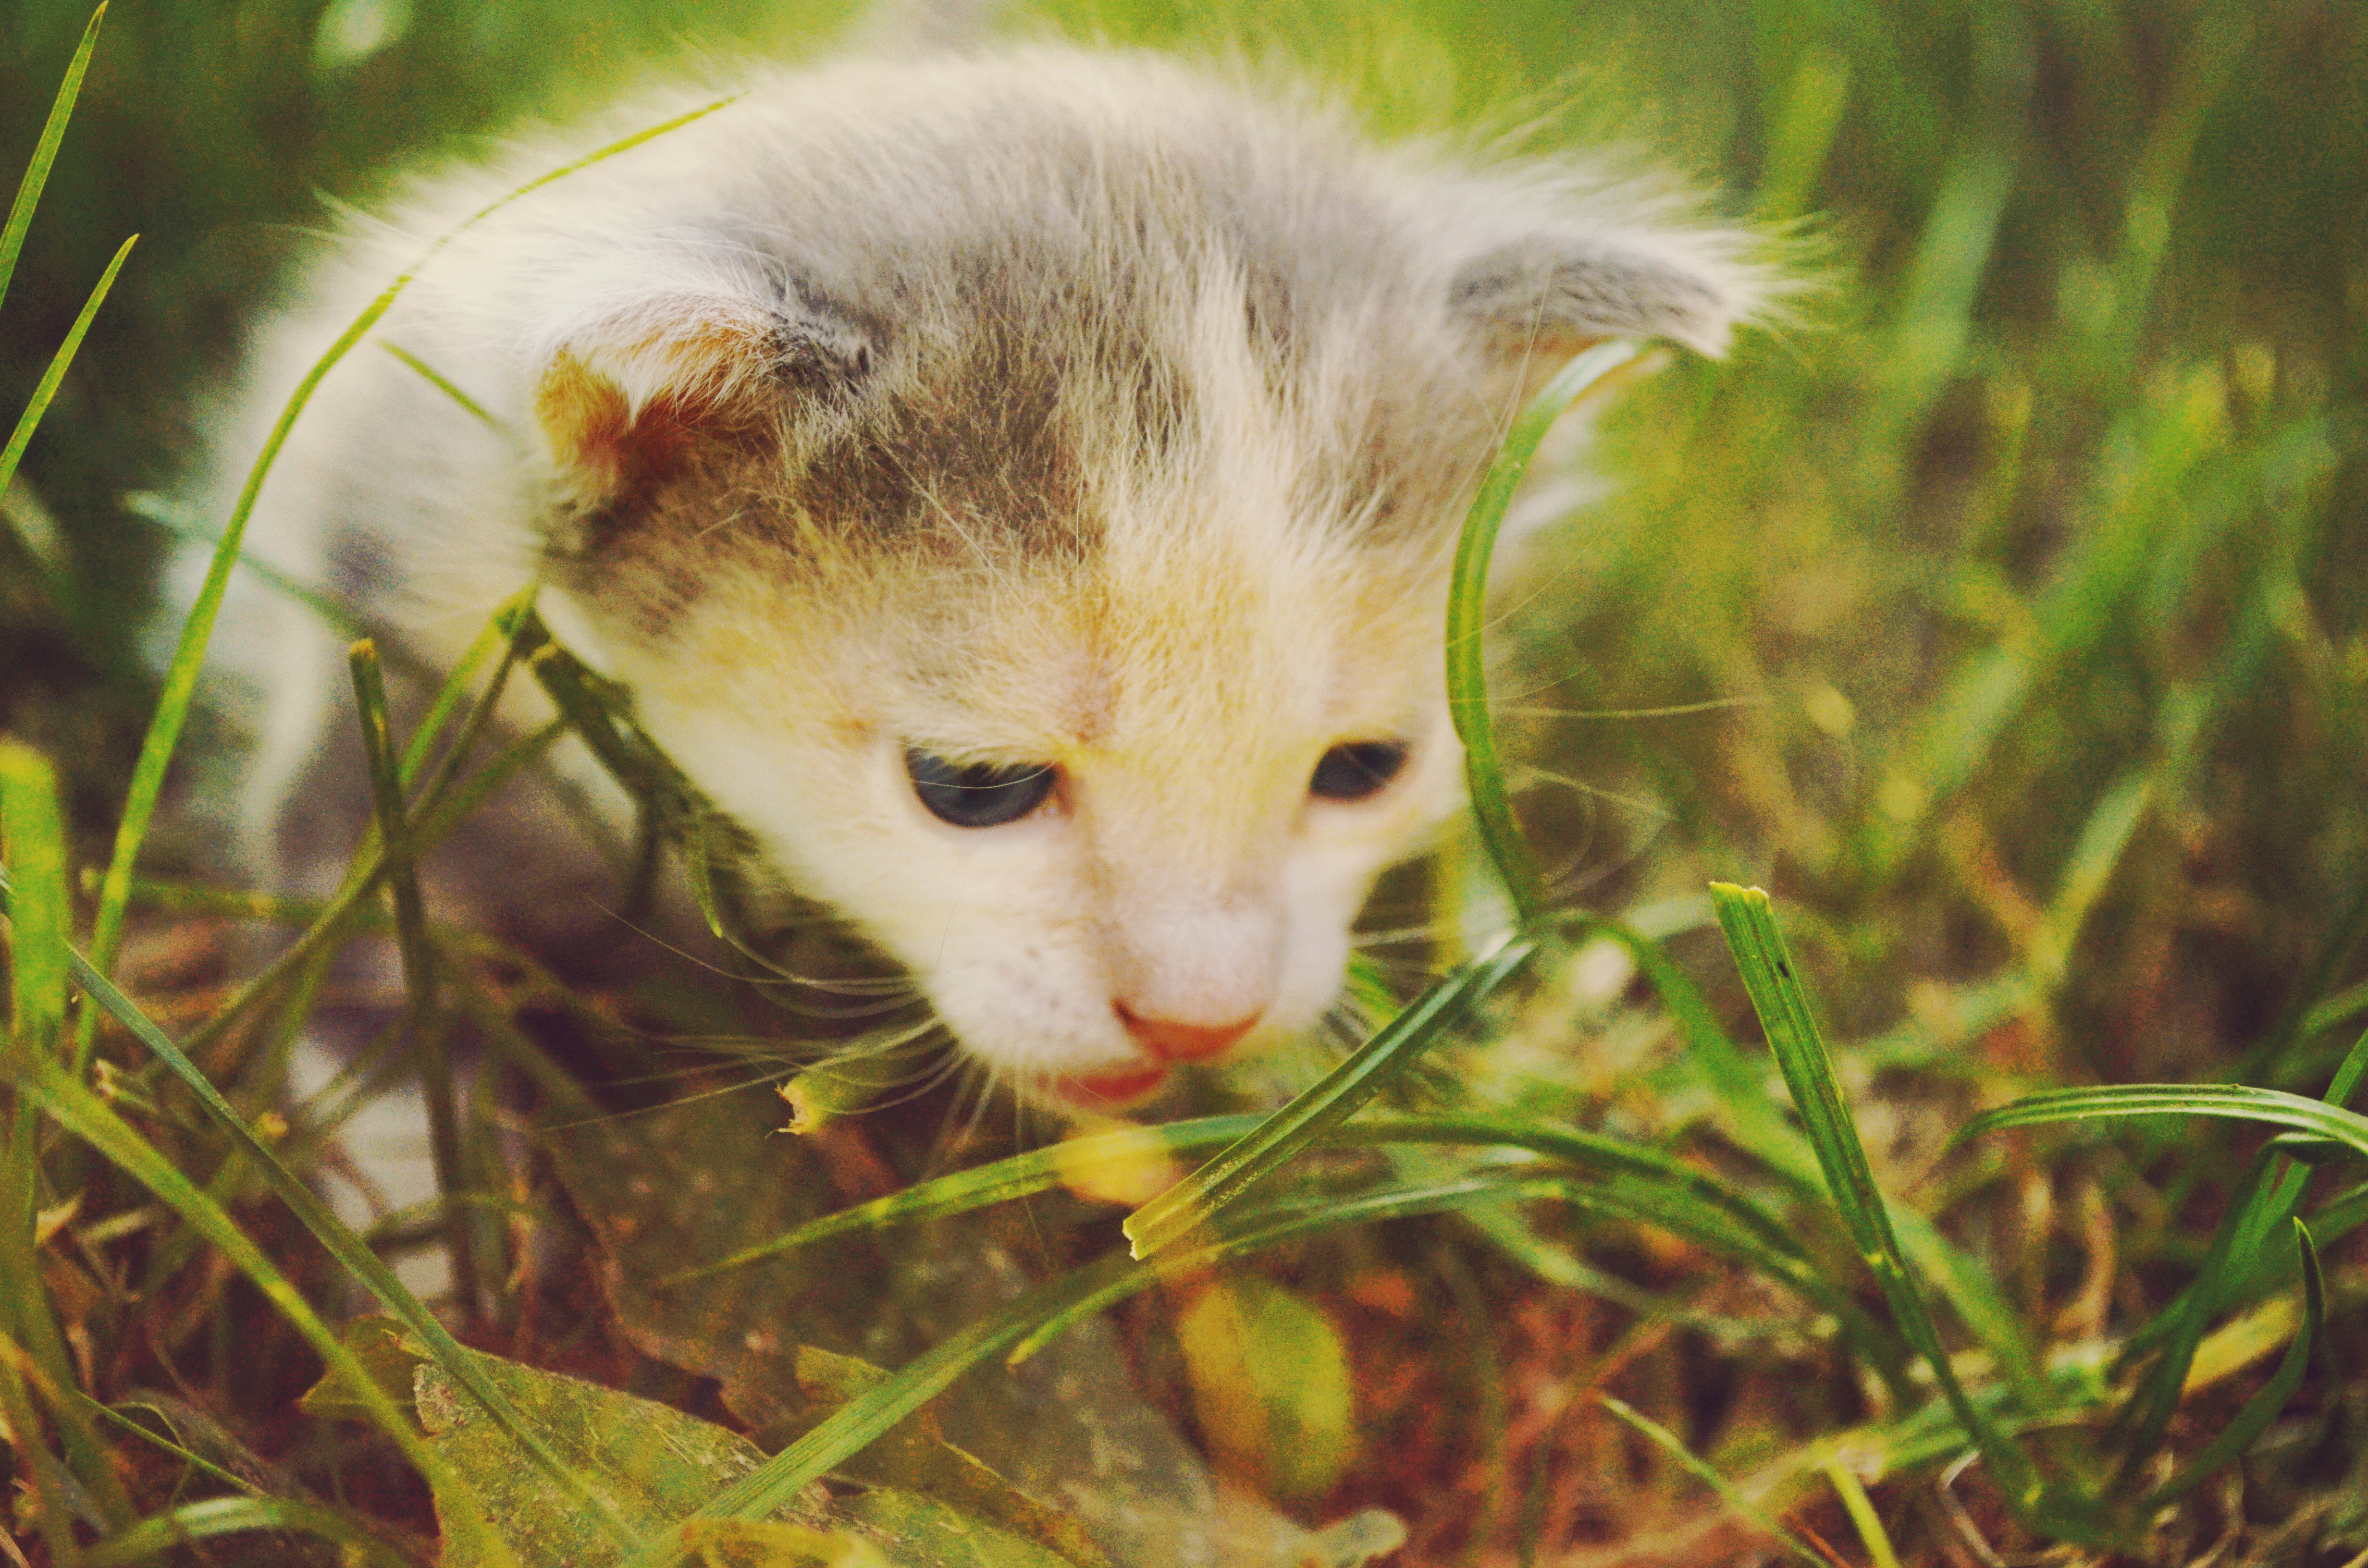
nature, grass, flower, animal, cute, wildlife, pet, fur, kitten, cat, feline, mammal, fauna, close up, outdoors, whiskers, kitty, little, smell, smelling, vertebrate, domestic, adorable, macro photography, wild cat, small to medium sized cats, cat like mammal